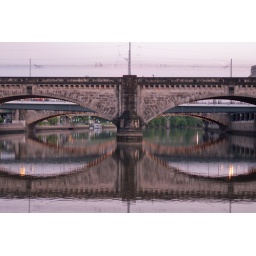
Market street over the Schyukill river in Philadelphia